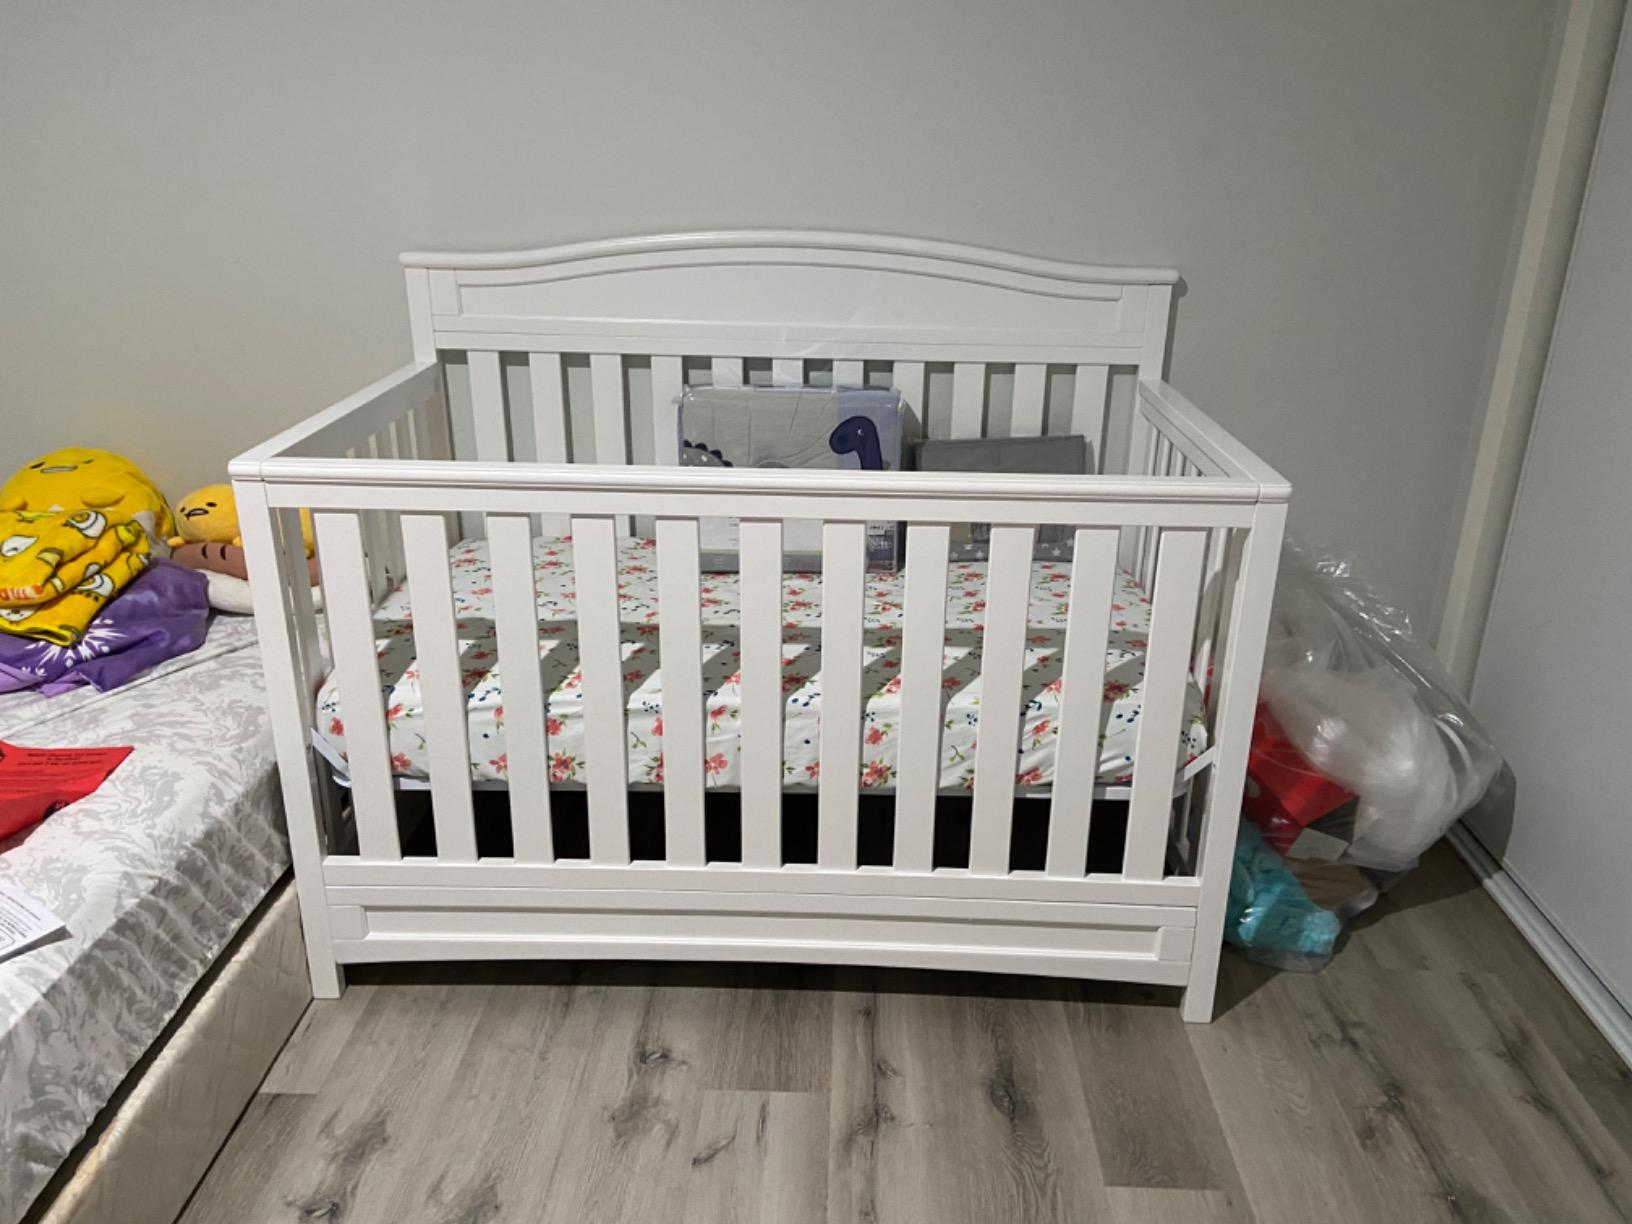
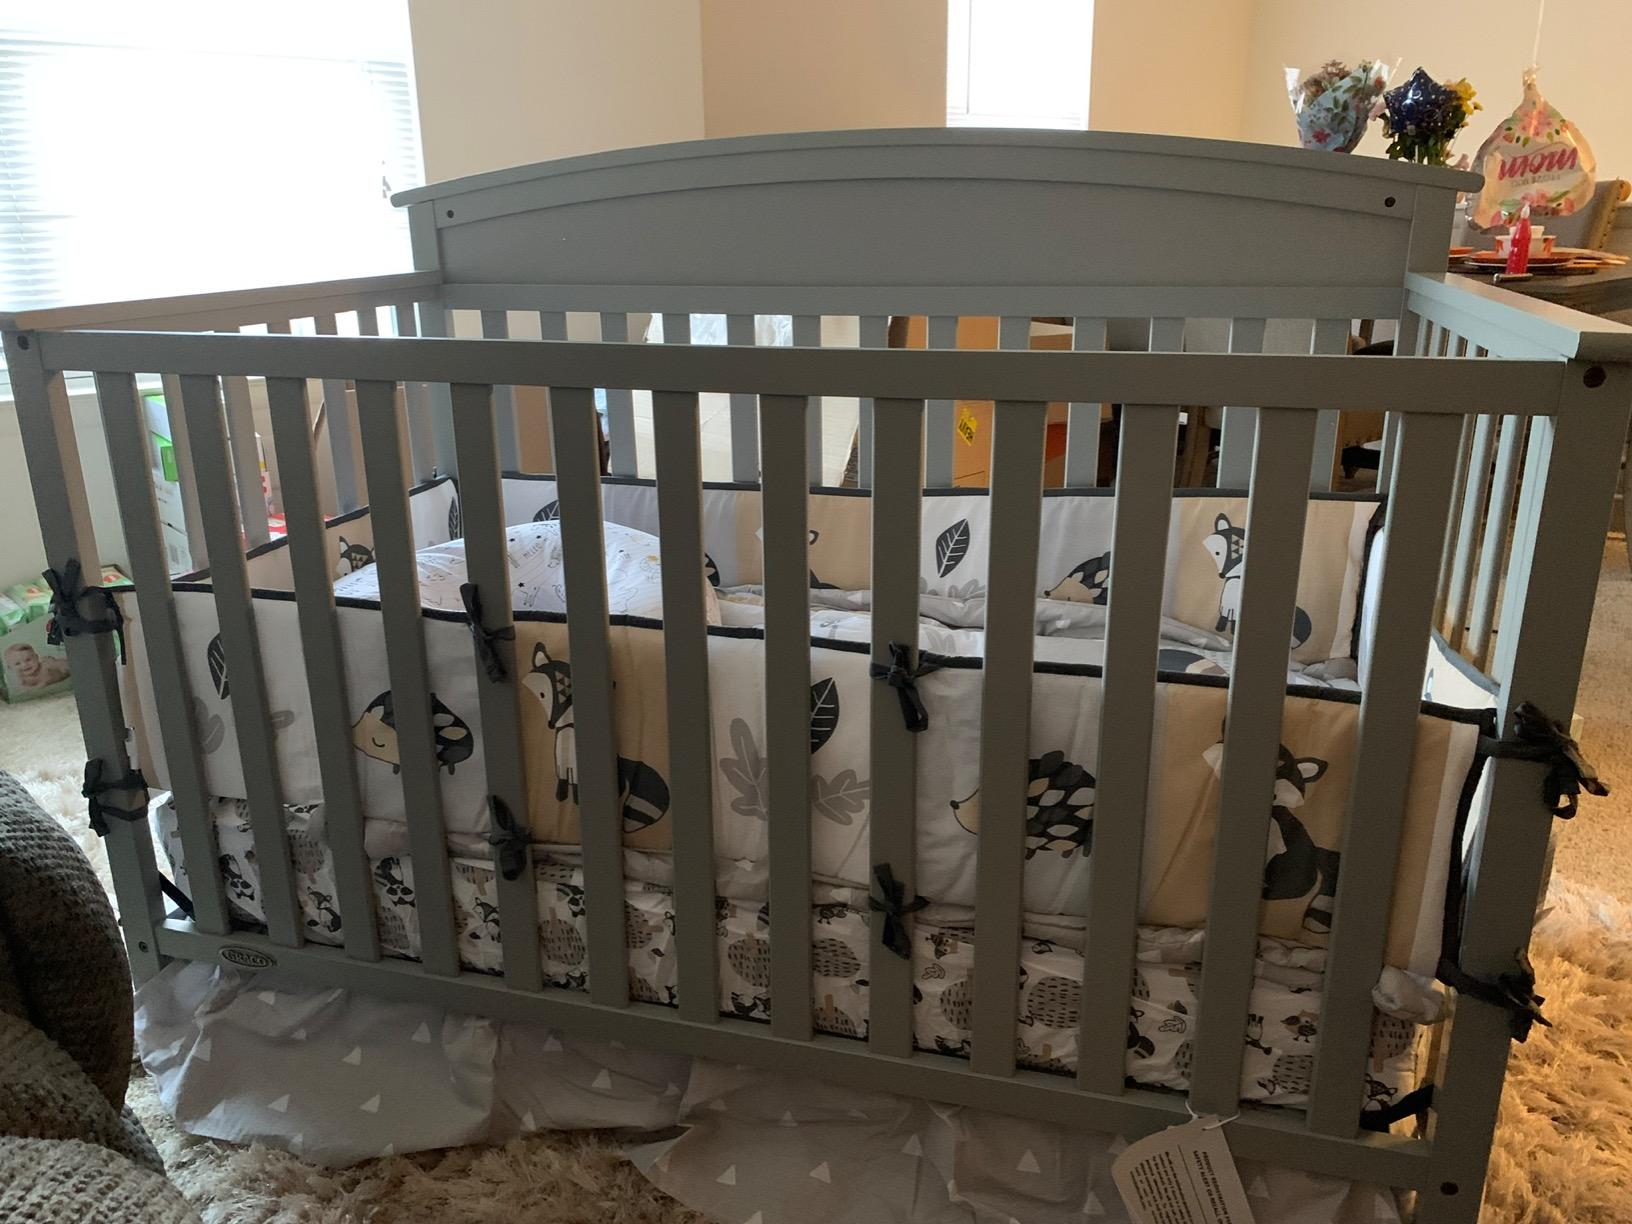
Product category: products_crib
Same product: no